Woolloomooloo

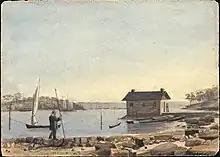
Woolloomooloo Bay in 1855 (watercolour)

The current spelling of "Woolloomooloo" is derived from the name of the first homestead in the area, "Wolloomooloo House", built by the first landowner John Palmer. There is debate as to how Palmer came up with the name with different Aboriginal words being suggested. Anthropologist J.D. McCarthy wrote in 'NSW Aboriginal Places Names', in 1946, that Woolloomooloo could be derived from either "Wallamullah", meaning "place of plenty" or "Wallabahmullah", meaning a "young black kangaroo".